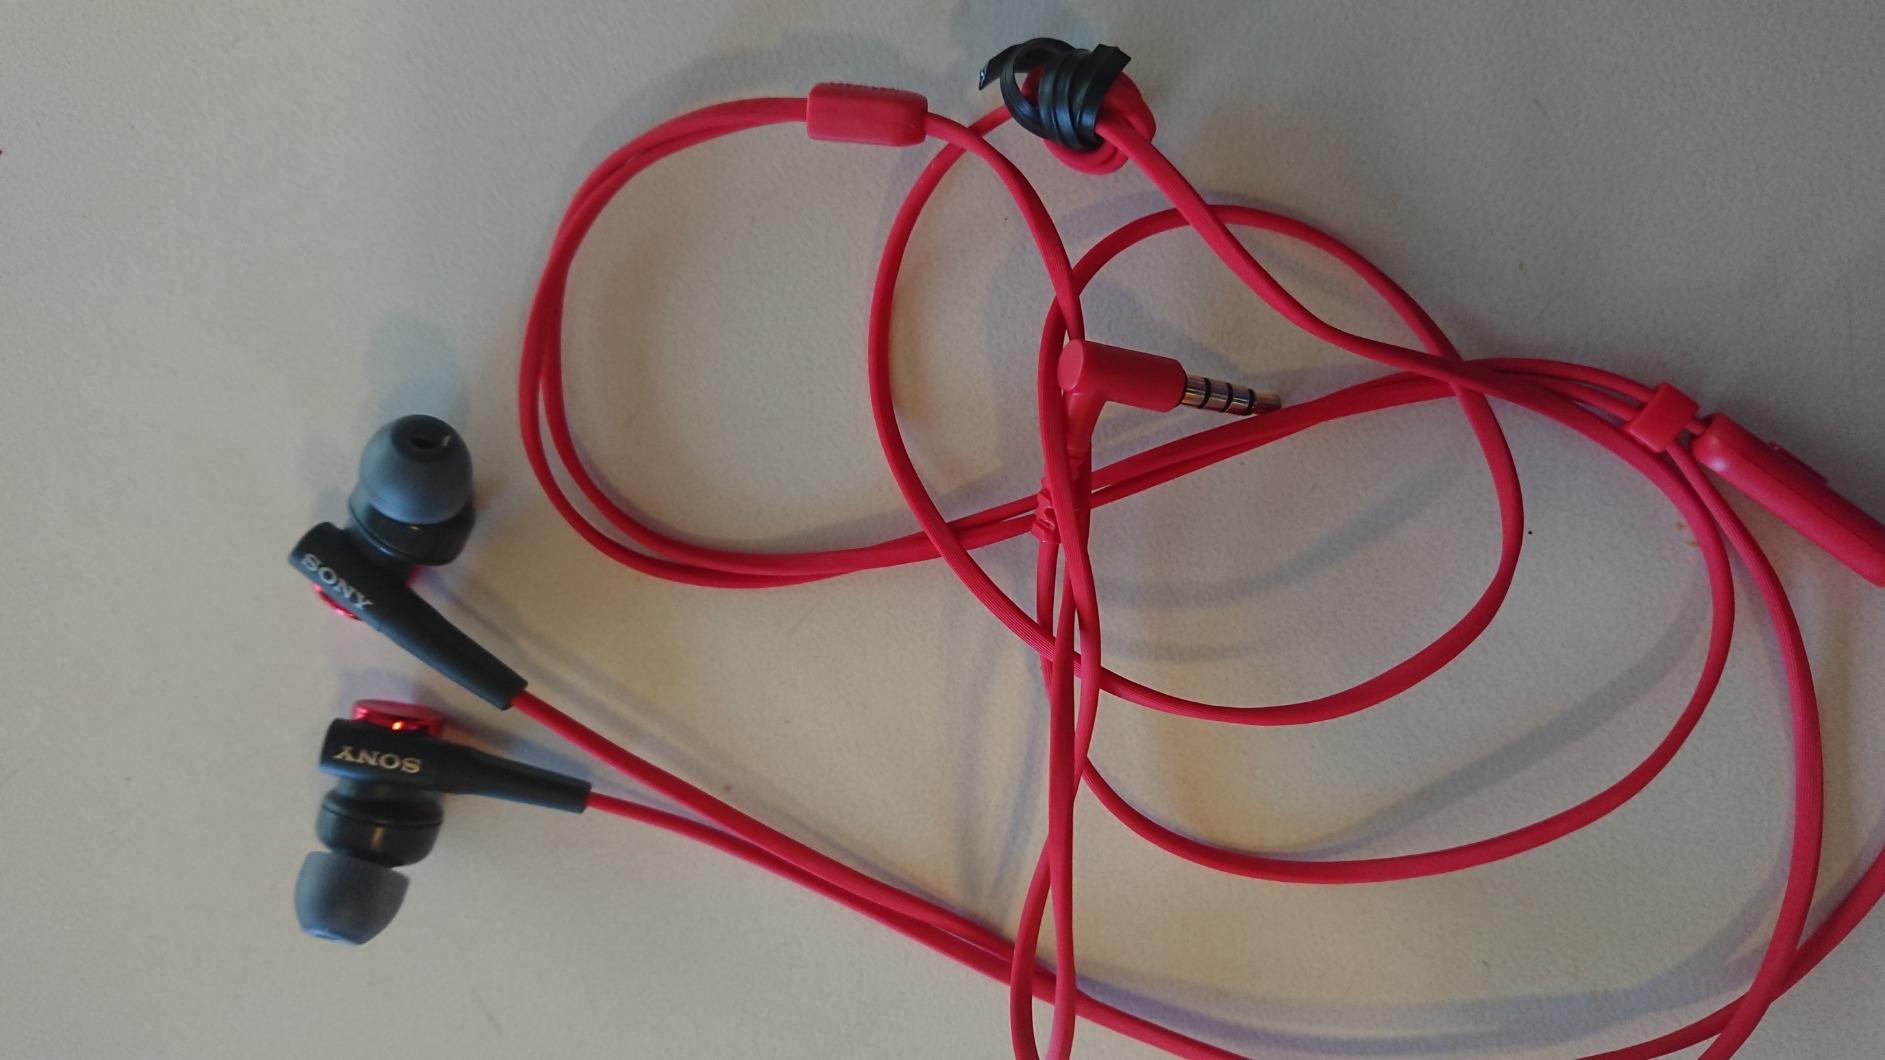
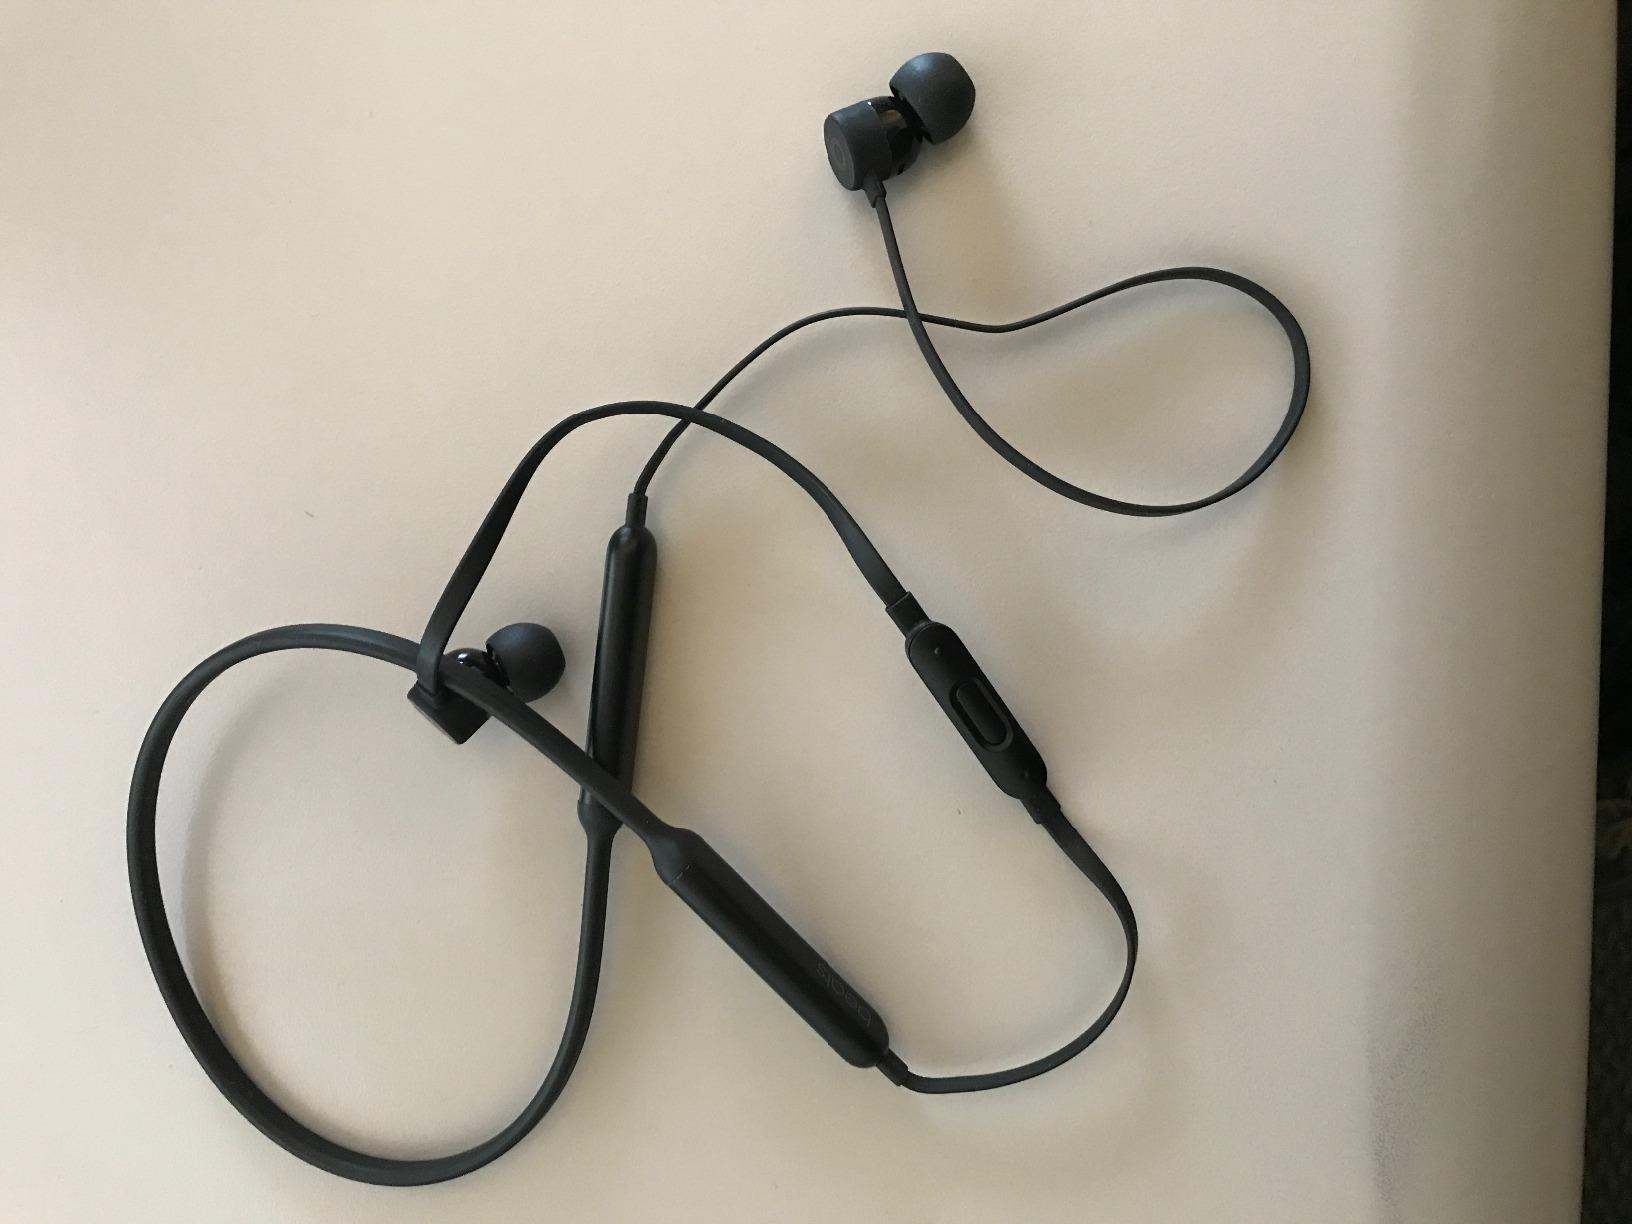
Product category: headphones
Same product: no